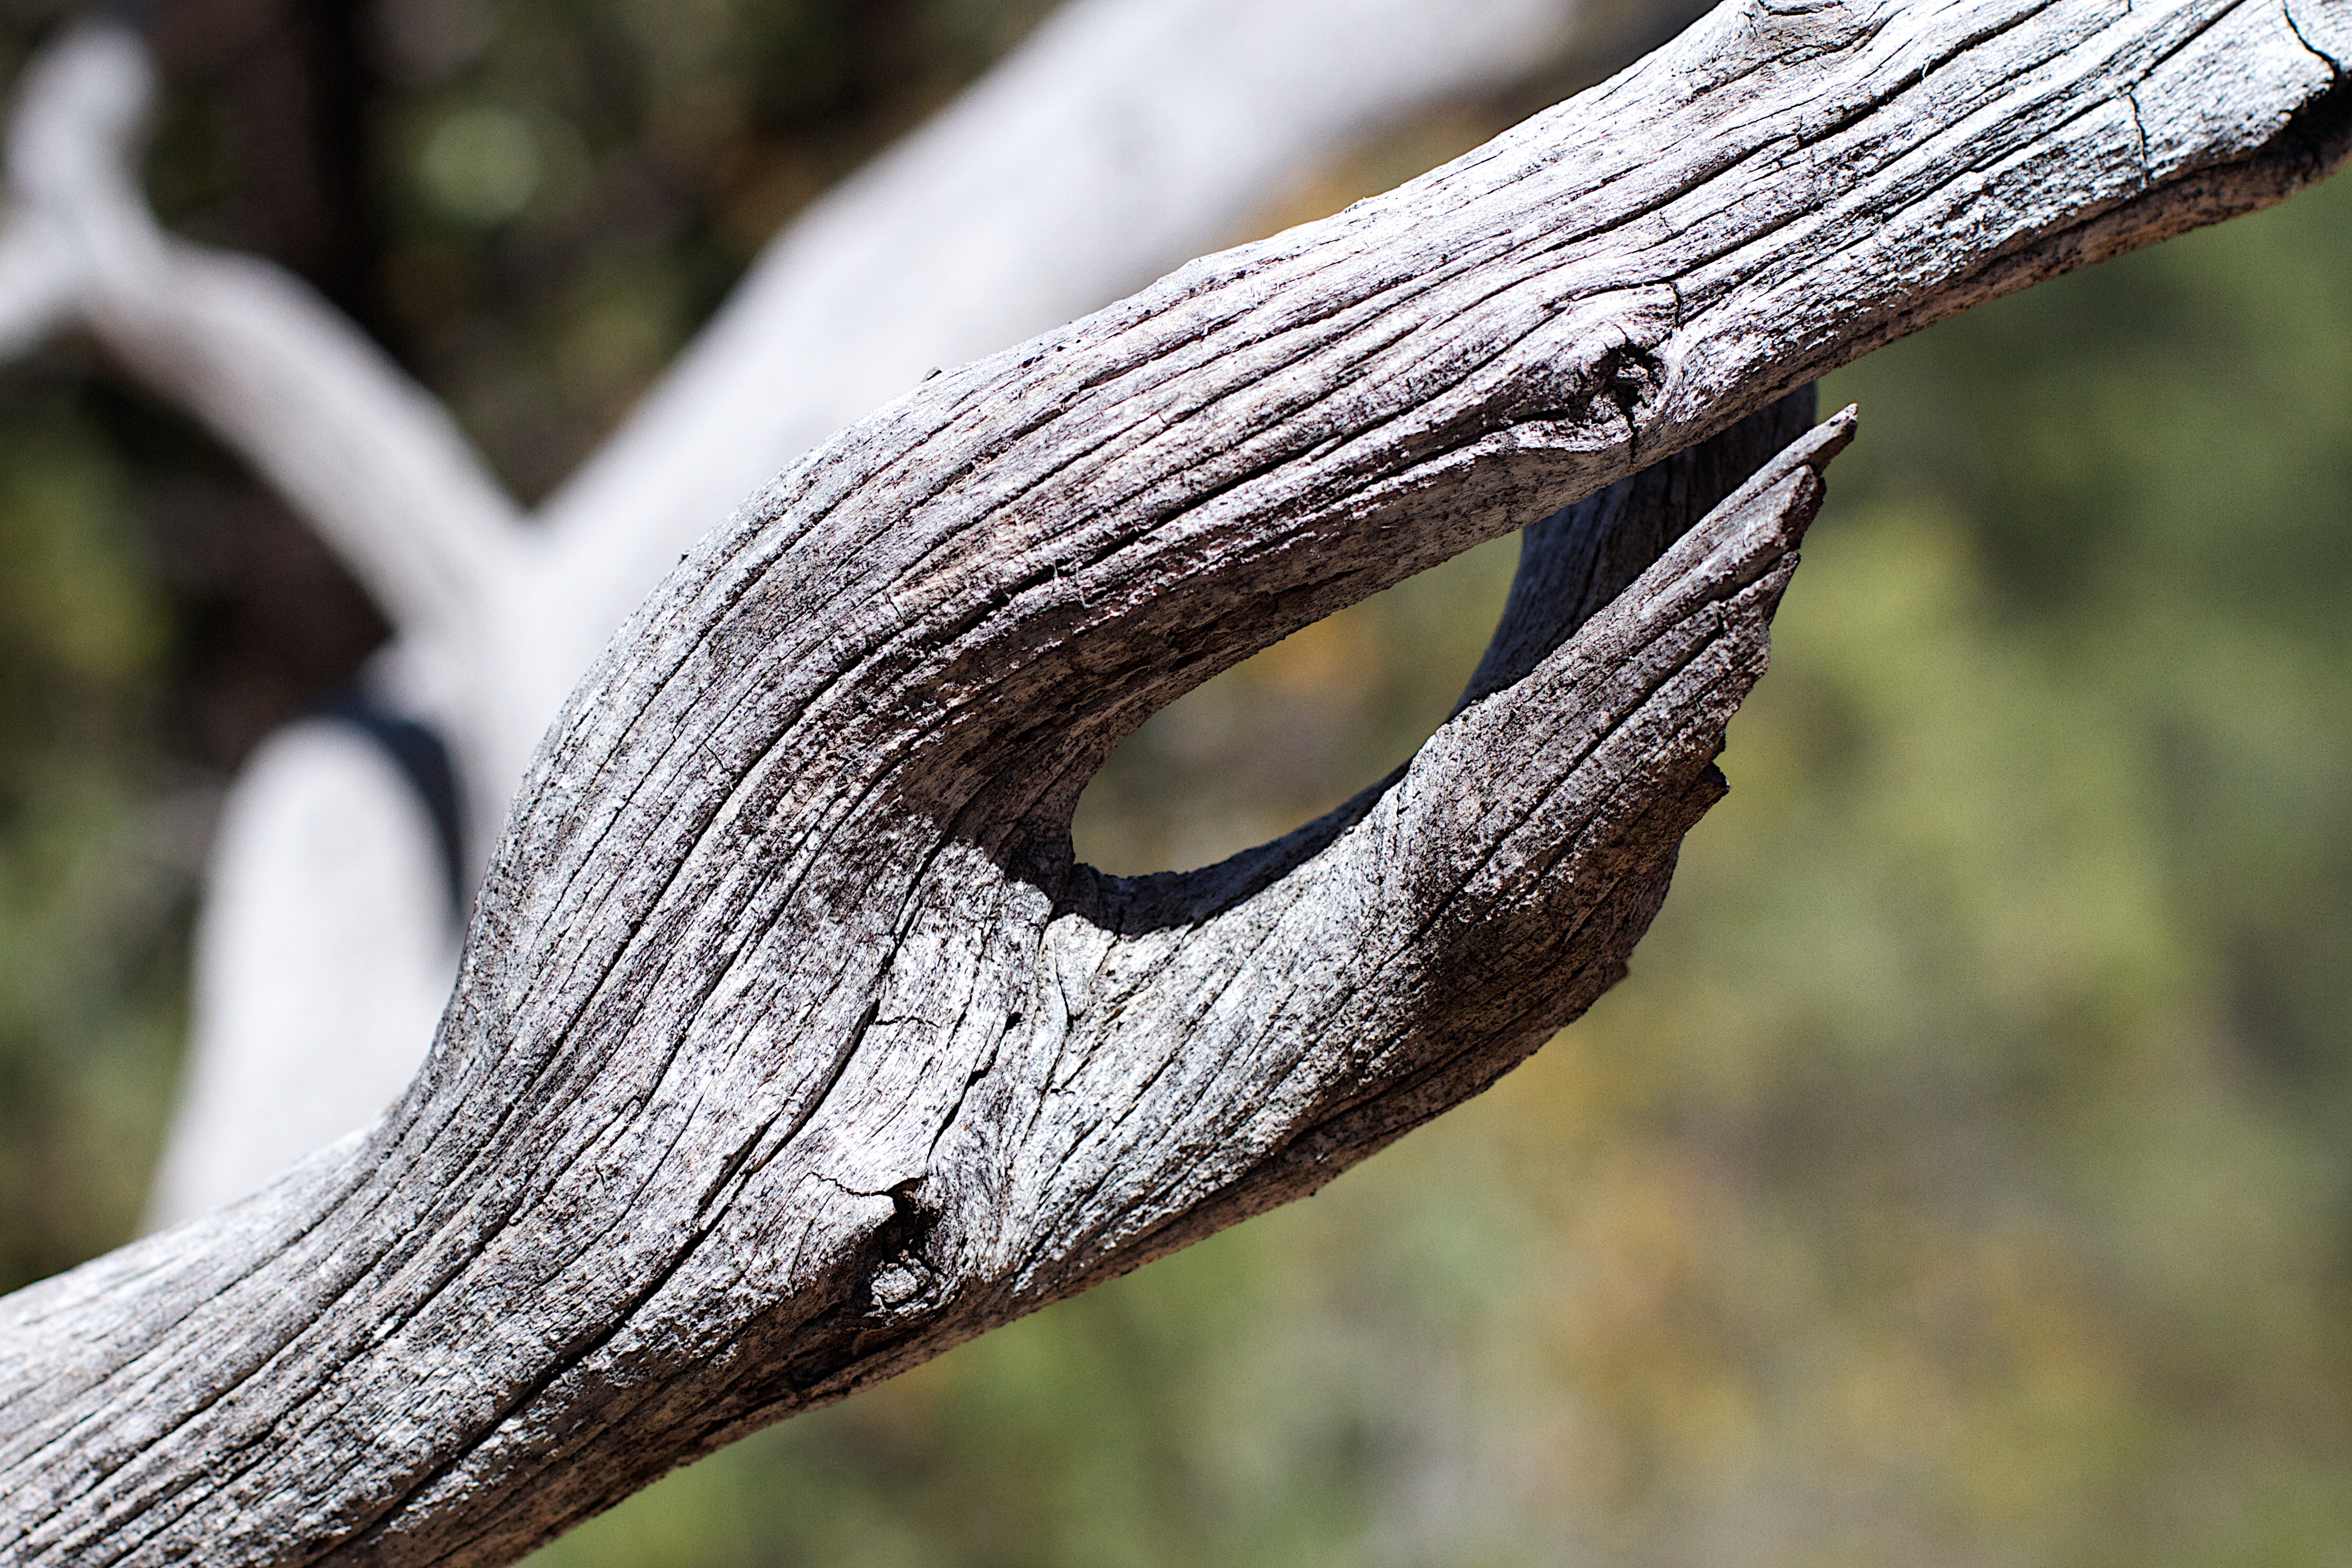
nature, branch, leaf, wildlife, green, beak, reptile, fauna, close up, vertebrate, macro photography, plant stem, scaled reptile